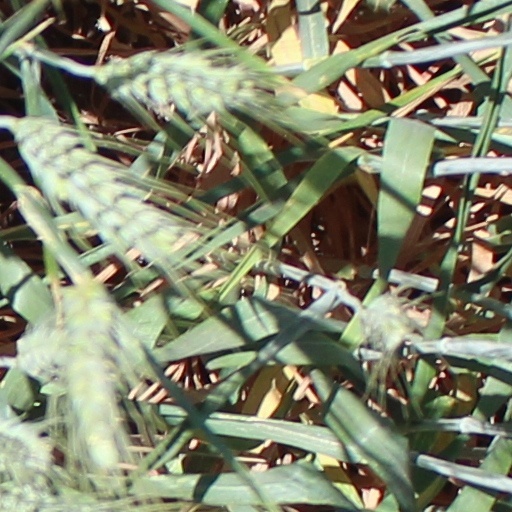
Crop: wheat